Chongqing Airlines

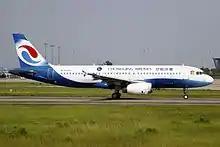
A Chongqing Airlines Airbus A320 in standard livery in 2014

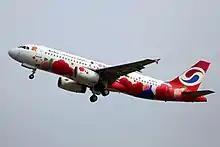
The Chongqing Airlines Airbus A320 in "Happy Chongqing" special livery

, Chongqing Airlines operates an all-Airbus A320 family fleet composed of the following aircraft: